Nico Yennaris

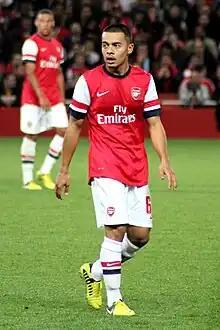
Yennaris playing for Arsenal in 2012

Nicholas Harry Yennaris (born 24 May 1993), also known as Li Ke, is a professional footballer who plays as a defensive midfielder for Chinese Super League club Shanghai Shenhua. Born in England, he plays for the China national team.